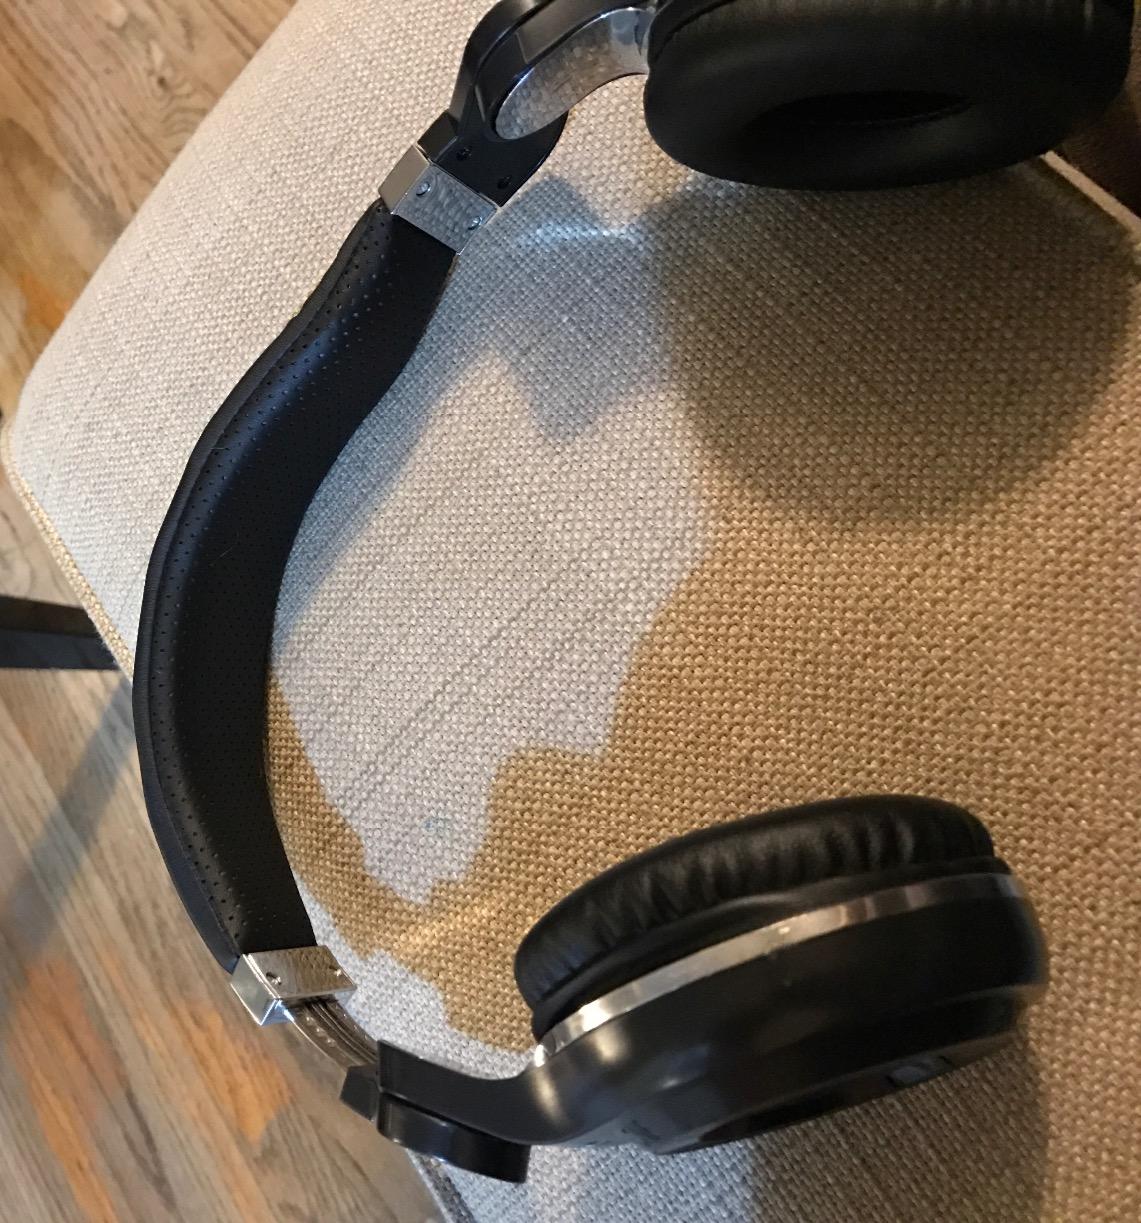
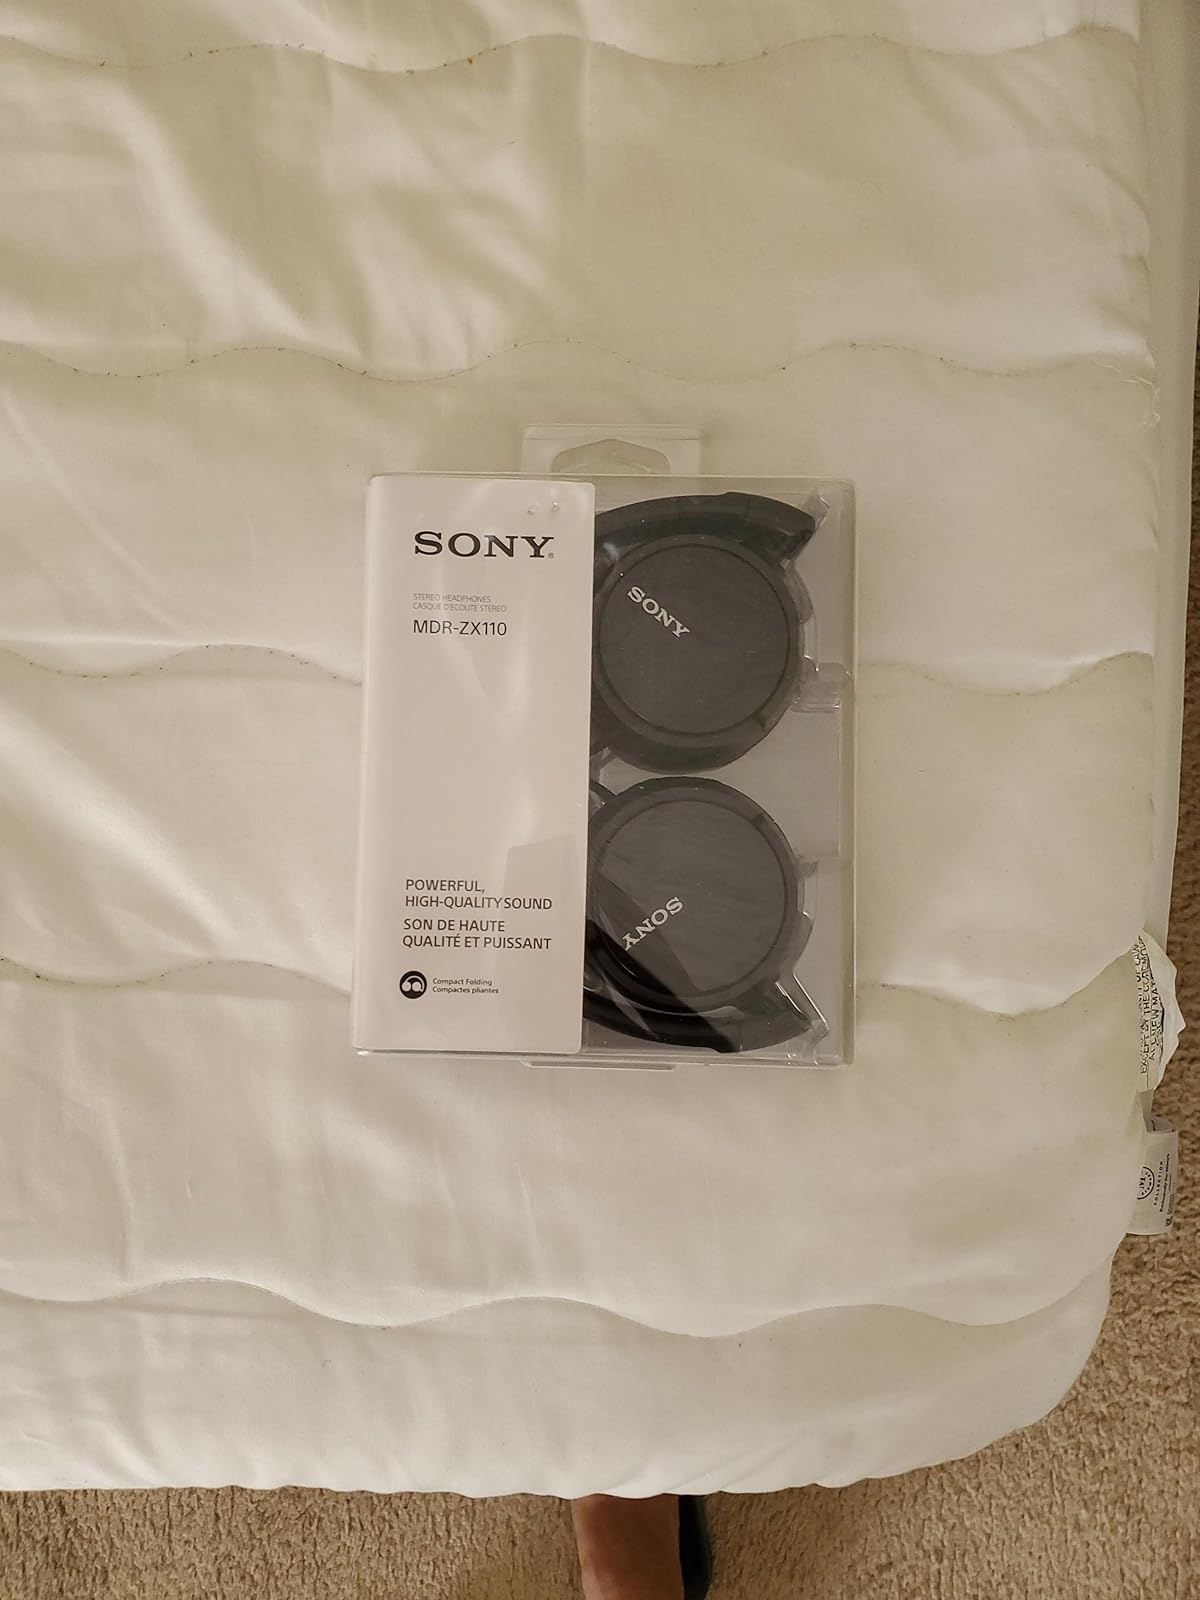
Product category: headphones
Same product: no